South Circular Road, London

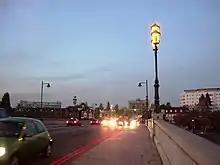
Kew Bridge is at the western end of the South Circular

Beyond the common, the South Circular merges with the A3 London to Portsmouth road for two miles, travelling along Wandsworth High Street and passing the old Ram Brewery. At West Hill the routes diverge, with the A205 going north-west along Upper Richmond Road, past Putney Leisure Centre and the south end of Barnes Common and the home ground of Rosslyn Park F.C., then along Upper Richmond Road West, before turning north at East Sheen onto Clifford Avenue.